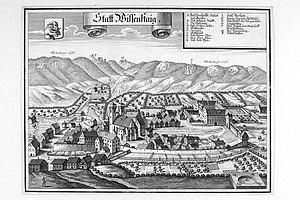
L’abbaye de Wiesensteig est une ancienne abbaye bénédictine à Wiesensteig, dans le Land de Bade-Wurtemberg et le diocèse de Rottenburg-Stuttgart.